Rudolf Vrba

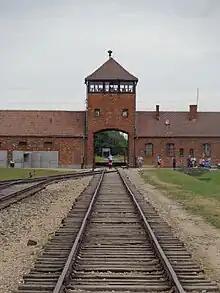
Auschwitz II-Birkenau, the extermination camp

Vrba was born Walter Rosenberg on 11 September 1924 in Topoľčany, Czechoslovakia (part of Slovakia from 1993), one of the four children of Helena Rosenberg, née Gruenfeldová, and her husband, Elias. Vrba's mother was from Zbehy; his maternal grandfather, Bernat Grünfeld, an Orthodox Jew from Nitra, was murdered in the Majdanek concentration camp. Vrba took the name Rudolf Vrba after his escape from Auschwitz.